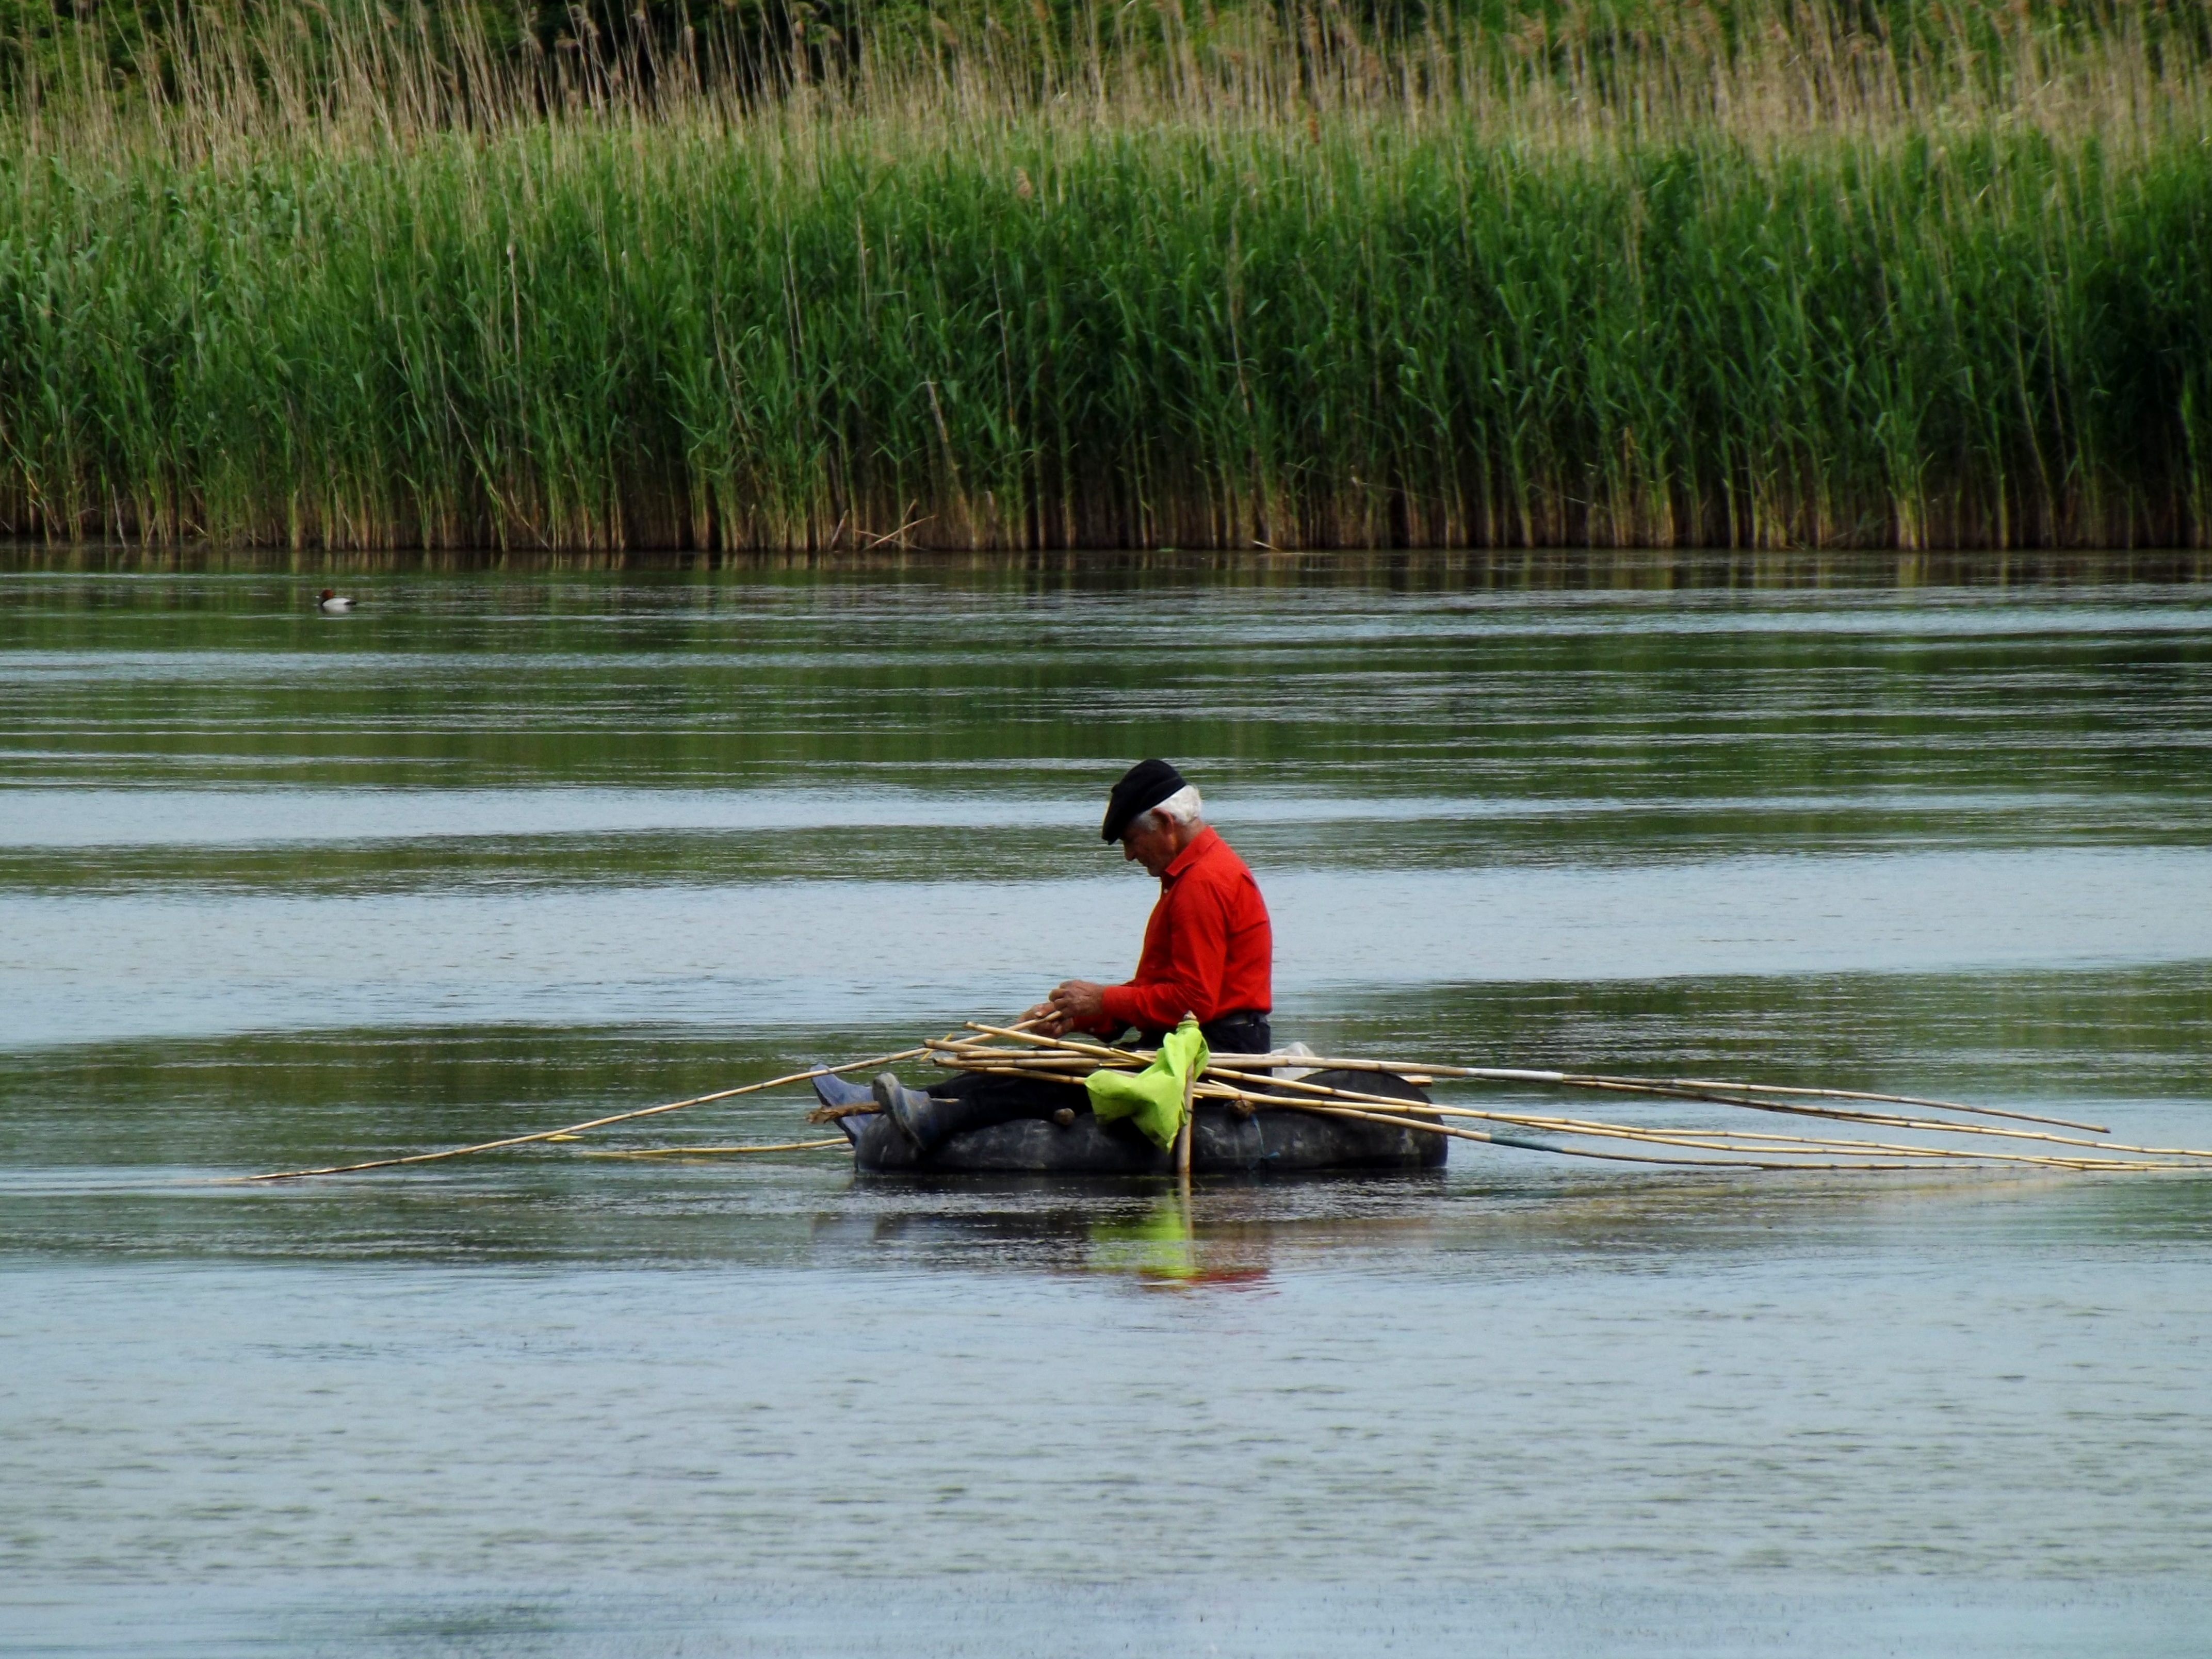
man, nature, boat, lake, river, canoe, paddle, reflection, vehicle, kayak, boating, wetland, rowing, canoeing, watercraft rowing